Islanders (video game)

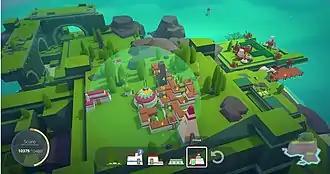
A circus building being placed, showing potential point gains and losses within its scoring sphere. The heads-up display shows how many points until the next building pack, available buildings, and progress towards the next island.

At the start of each session, players are presented with a small procedurally generated island. There are several styles of islands; some have terrain that restricts the placement of certain buildings. The player is given a choice between two building packs to start with, each of which provides a limited number of buildings according to a theme, such as forestry, farming, or fishing. When selected from the inventory, a building displays a translucent sphere around it, which indicates the distance at which it will earn points from existing buildings and natural features, such as trees. The size of this scoring sphere varies between building types.